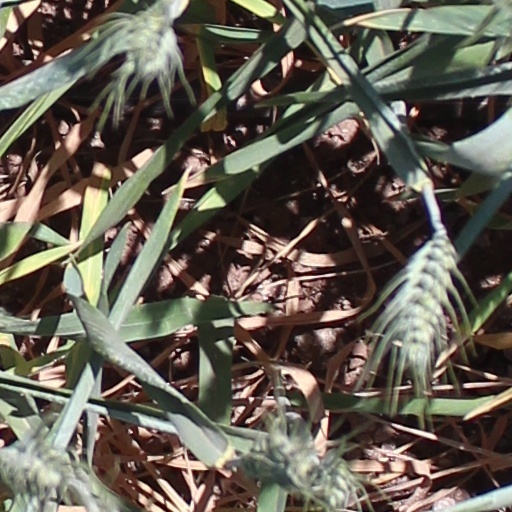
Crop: wheat